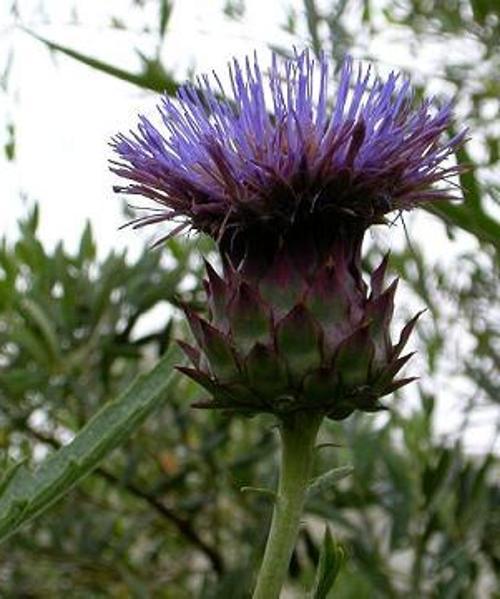
Label: artichoke